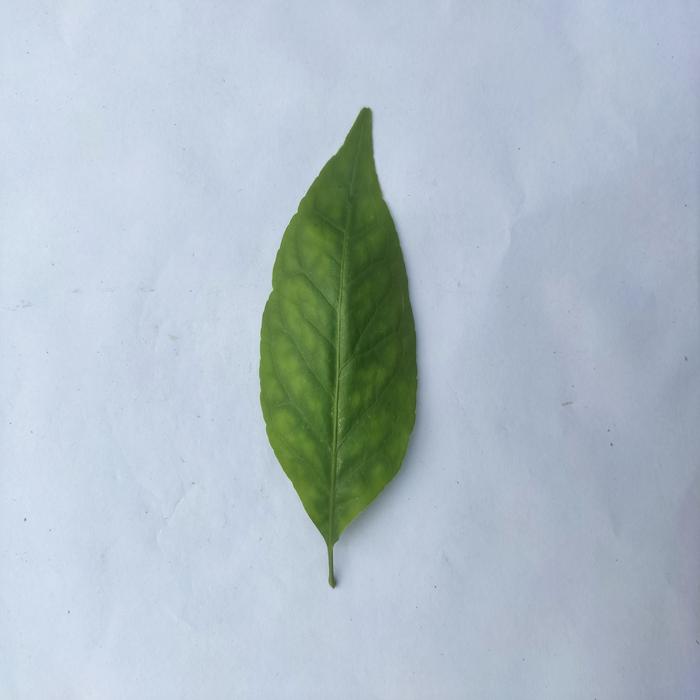
Crop: Aegle Marmelos
Leaf condition: Leaf_Spot